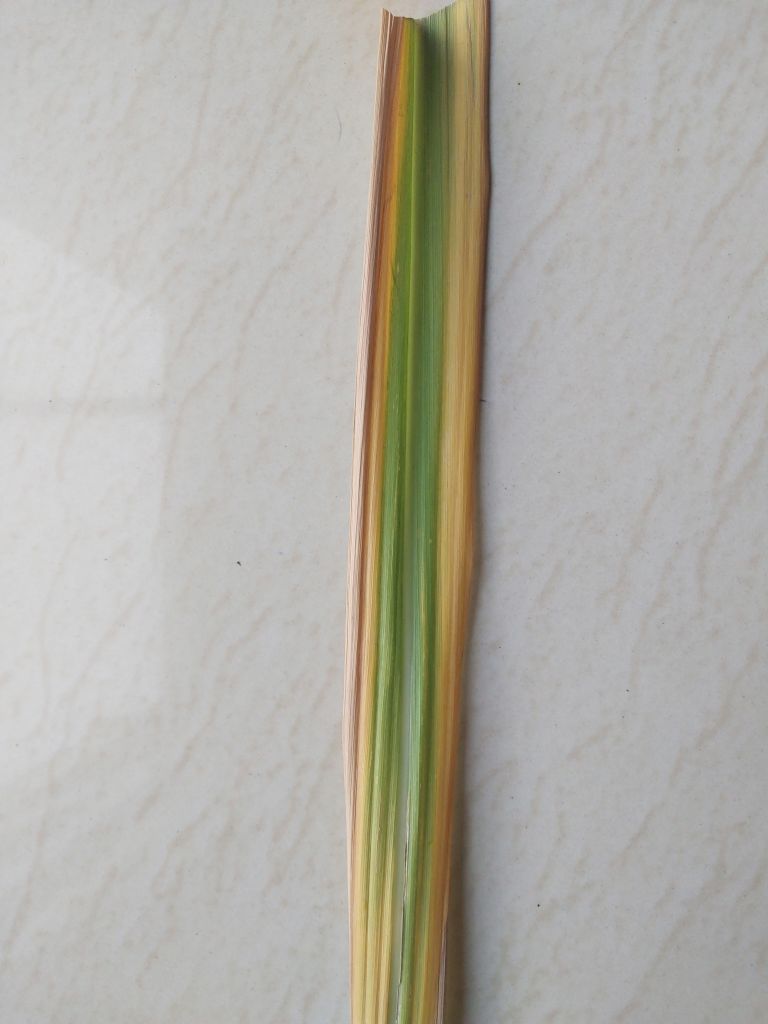
Label: Yellow Leaf